Dominicans

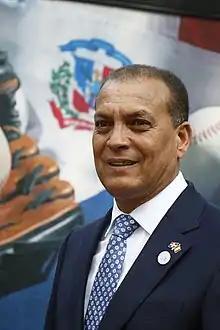
Dominican ambassador Jonny de Jesús Martínez showcasing baseball culture.

Olympic gold medalist and world champion over 400 m hurdles Félix Sánchez hails from the Dominican Republic, as does current defensive end for the San Diego Chargers (National Football League [NFL]), Luis Castillo. Castillo was the cover athlete for the Spanish language version of Madden NFL 08.